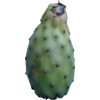
Label: cactus_fruit_green